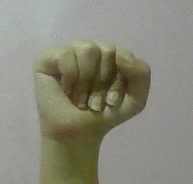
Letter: saad